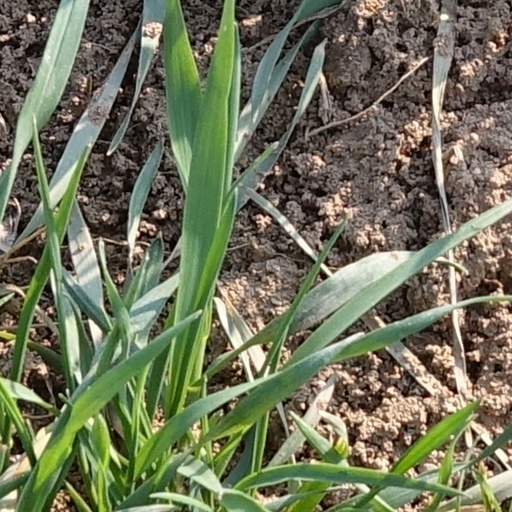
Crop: wheat